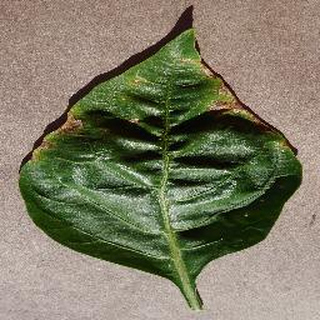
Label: bell_pepper_bacterial_spot